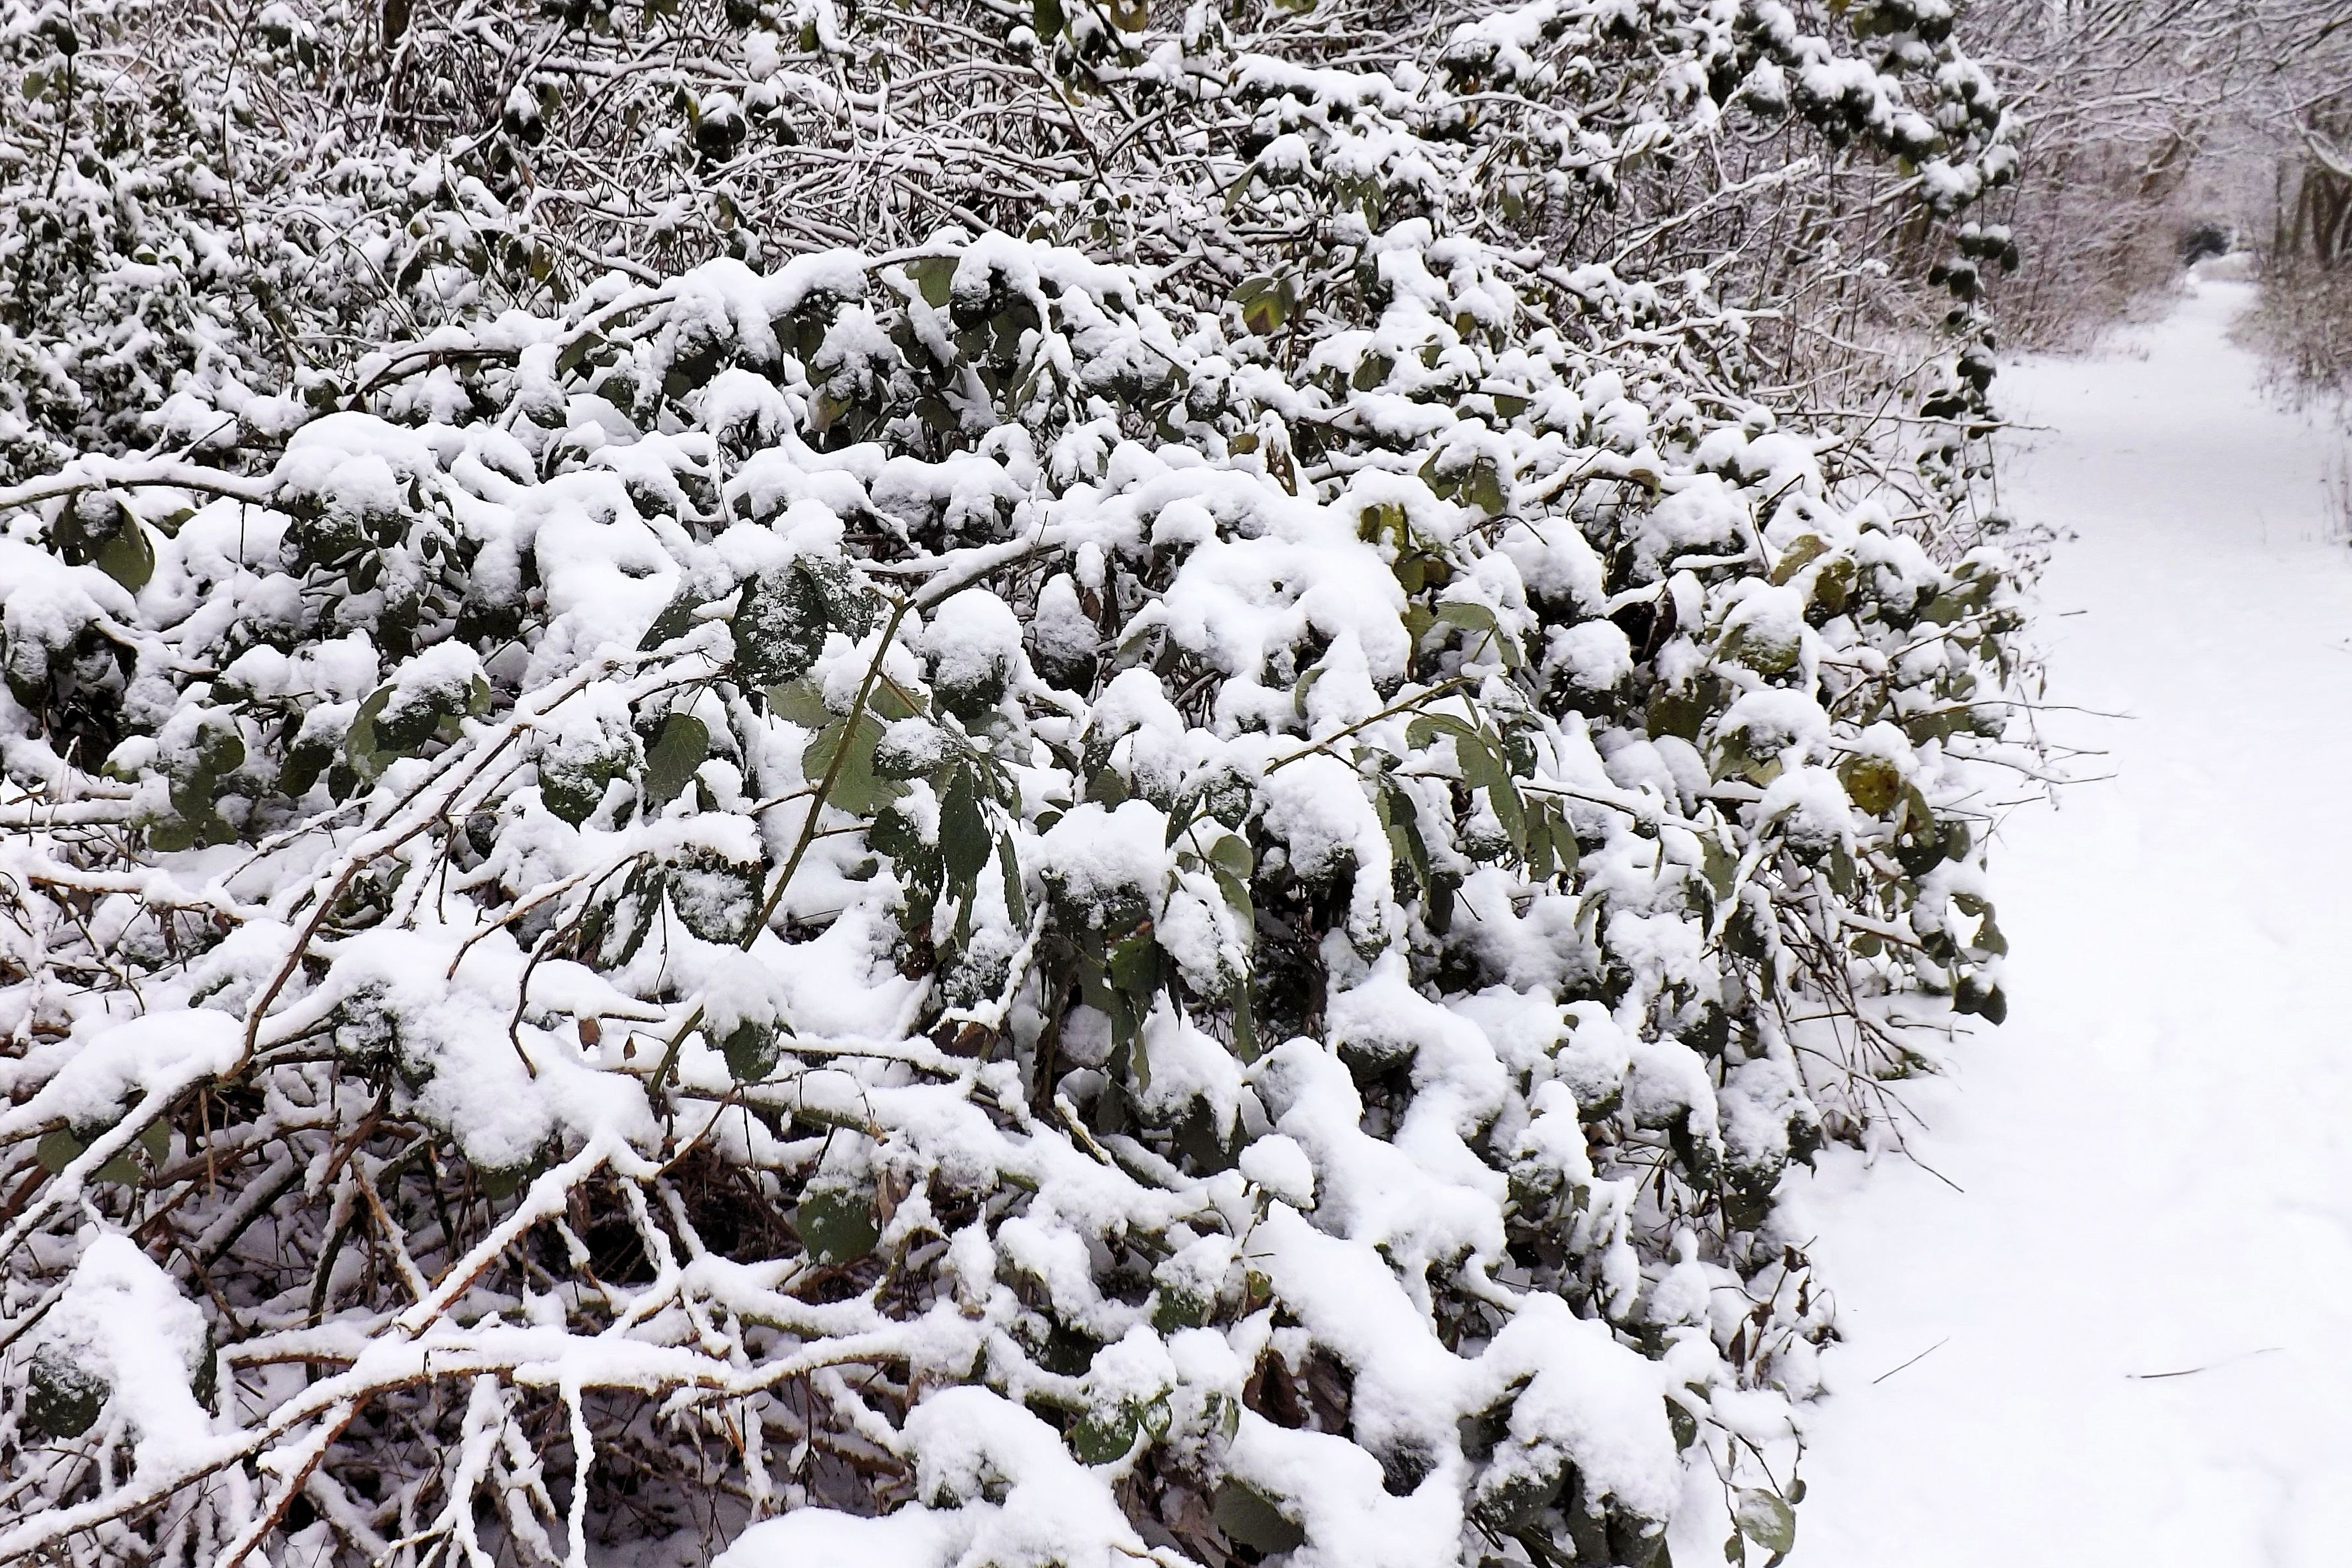
tree, nature, branch, snow, cold, winter, flower, frost, dark, twilight, weather, season, grey, wintry, freezing, winter impressions, rain and snow mixed